Fausto Tozzi

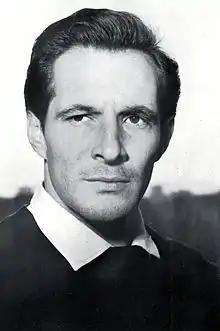
Tozzi circa 1953

Fausto Tozzi (29 October 1921 – 10 December 1978) was an Italian film actor and screenwriter. He appeared in 70 films between 1951 and 1978. He wrote the script for "The Defeated Victor", which was entered into the 9th Berlin International Film Festival. He also directed one film, "Trastevere".